Sunday Bloody Sunday (film)

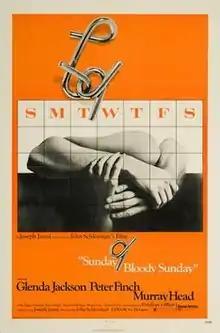
Theatrical release poster

Sunday Bloody Sunday is a 1971 British drama film directed by John Schlesinger, written by Penelope Gilliatt, and starring Glenda Jackson, Peter Finch, Murray Head and Peggy Ashcroft. It tells the story of a free-spirited young bisexual artist (played by Head) and his simultaneous relationships with a divorced recruitment consultant (Jackson) and a gay Jewish doctor (Finch).